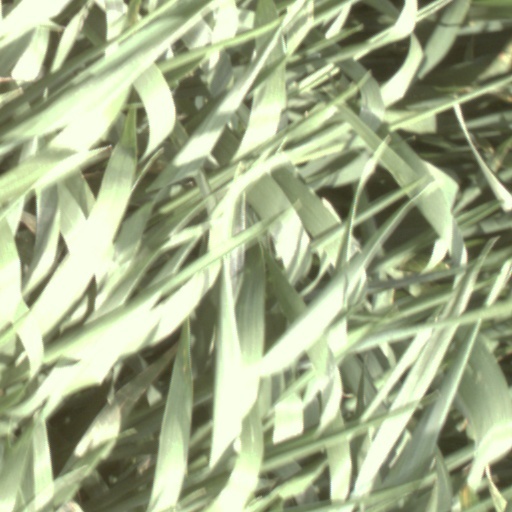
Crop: wheat